Soviet–Afghan War

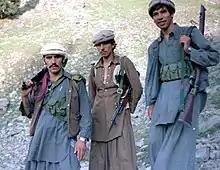
Three mujahideen in Asmar, 1985

Afghanistan's resistance movement was born in chaos, spread and triumphed chaotically, and did not find a way to govern differently. Virtually all of its war was waged locally by regional warlords. As warfare became more sophisticated, outside support and regional coordination grew. Even so, the basic units of Mujahideen organization and action continued to reflect the highly segmented nature of Afghan society.